Ebidding

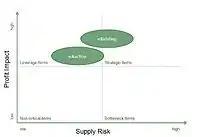
Priorities for eBidding and eAuction

Researches into bidding practices showed in 2006, that industries in the UK still abide to the exchange of paper documents, but with knowing that there must be a better way, and that CDs and e-mails were not the best solution. In industries, where all the documents are available in an electronic form, still 75% of the projects are bid by exchanging printed documents and 50% of the pricing documents are filled in manually. Nevertheless, the results of the poll showed, that there were huge advantages in exchanging electronic documents.